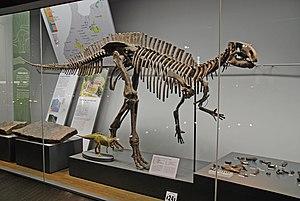
Fukuisaurus est un genre éteint de dinosaures ornithischiens, un Hadrosauroidea basal du Crétacé inférieur retrouvé au Japon.